Place des Terreaux

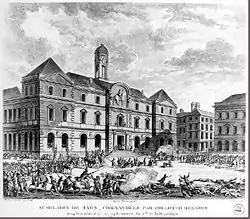
The siege of Lyon (1793).

In 1206, associations of merchants of Lyon ran to Archbishop Renaud II de Forez, who failed to comply with the charter signed in 1195 by violating the agreements made in respect of taxes on goods. To protect the village of Saint-Nizier from ecclesiastical power, the bourgeois of Lyon then decided to raise a wall at the foot of the hill of Saint-Sébastien (slope of the Croix-Rousse) and a tower on the Saône to control the bridge of the Exchange, which was the sole passage between Saint-Nizier and Saint-Jean (a parish on the west side of the Saône, in Vieux Lyon); de Forez intervened by force of arms in 1208, and peace returned through the intervention of Pope Innocent III.